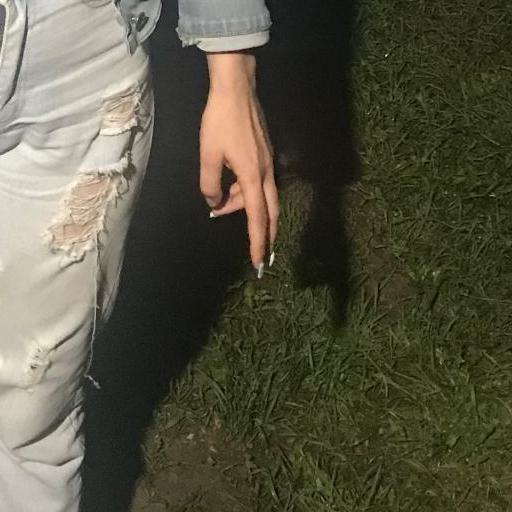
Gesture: no_gesture